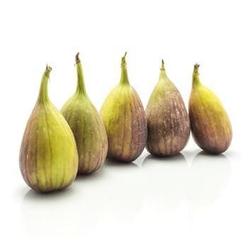
Label: Fig